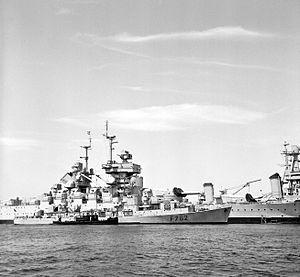
Le Jean Bart était un cuirassé de la Marine nationale française, le second de la classe Richelieu. C'était le septième Jean Bart de la Marine française, son prédécesseur était un cuirassé dreadnought lancé en 1911.
Le Petit Baigneur est un film franco-italien réalisé par Robert Dhéry, sorti en 1968. C'est son cinquième film en tant que scénariste et acteur.